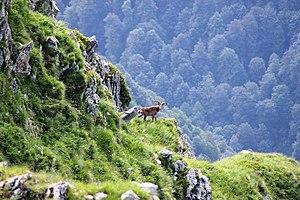
Les aires protégées de Lagodekhi correspondent à deux aires protégées de la région de Kakhétie en Géorgie : la réserve naturelle stricte de Lagodekhi et la réserve naturelle gérée de Lagodekhi qui ont été divisées en 2003. La taille des deux zones combinées est de 24 451 hectares. Les réserves sont situées au nord-est de la Géorgie sur les contreforts du Caucase, près de la frontière de l'Azerbaïdjan et du Daghestan.